Christopher Collett

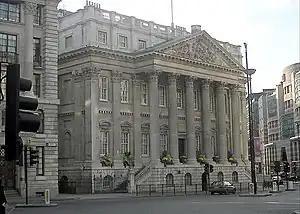
Mansion House, London, Lord Mayor Collett's official residence

Sir Christopher Collett (10 June 1931 – 2 December 2012), was a founding partner in Ernst & Young, who served as Lord Mayor of London for 1988/89.